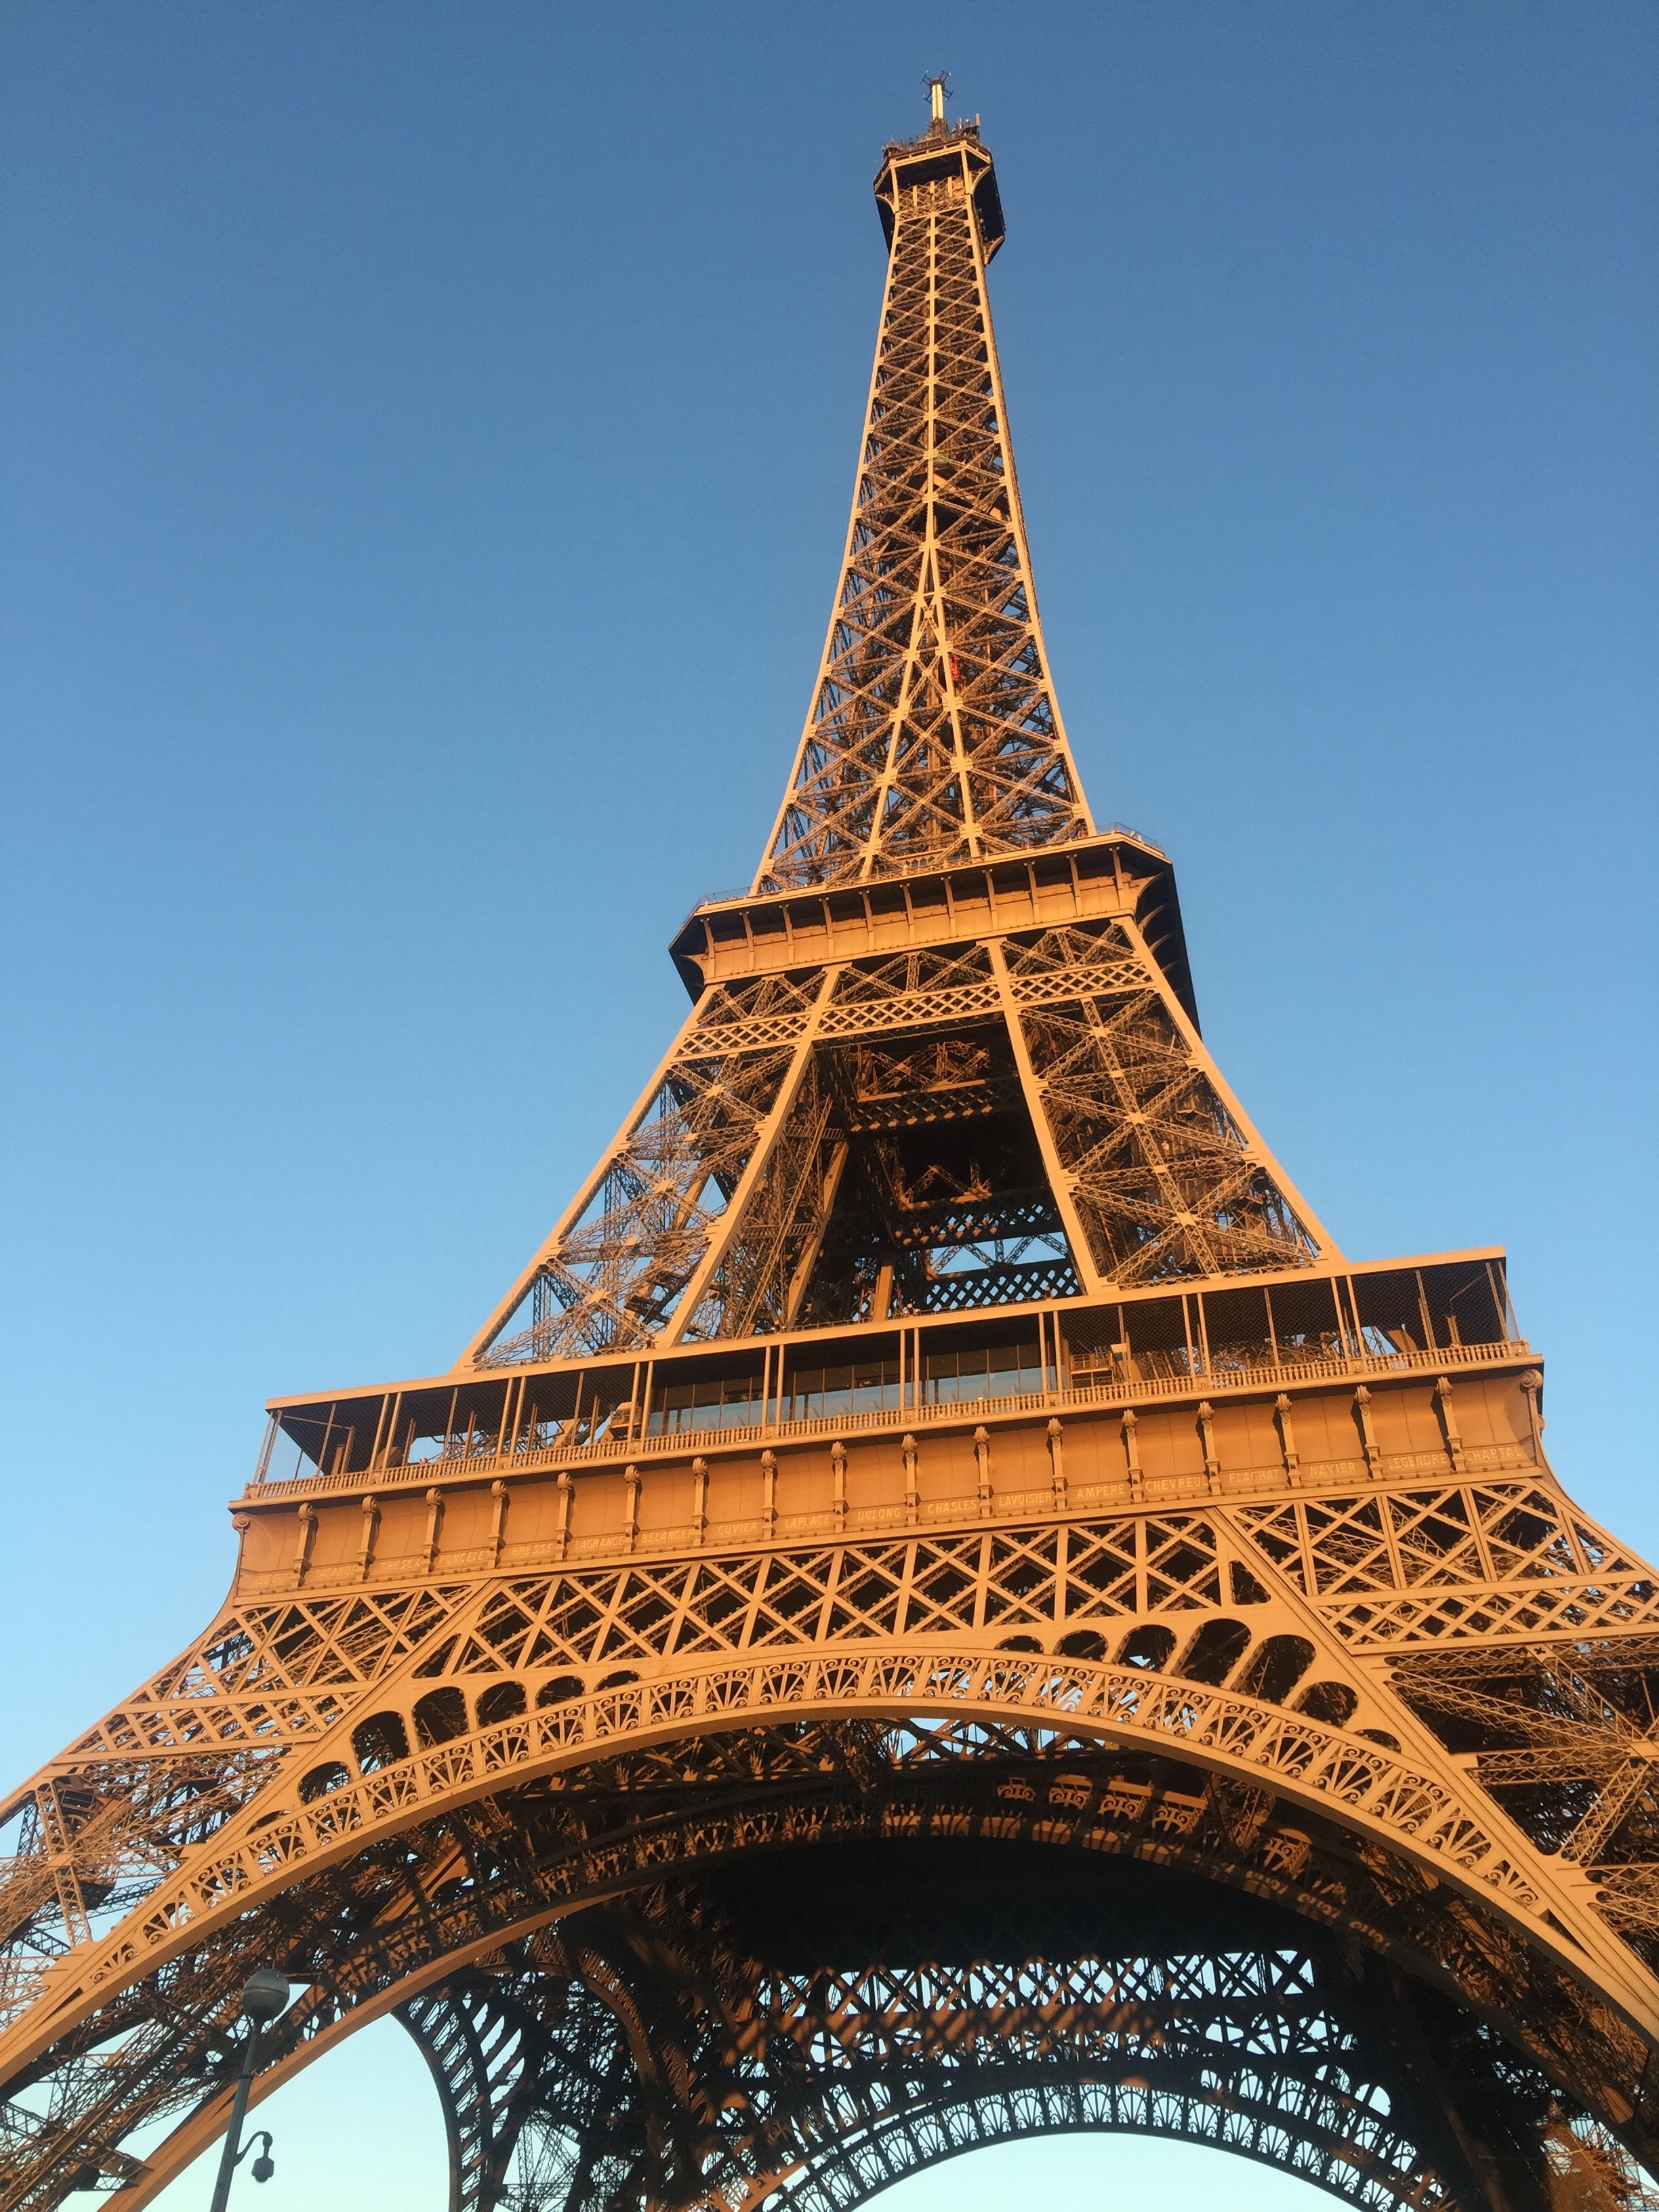
view, building, eiffel tower, paris, monument, france, europe, tower, landmark, attraction, eiffel, spire, famous, pagoda, paris france